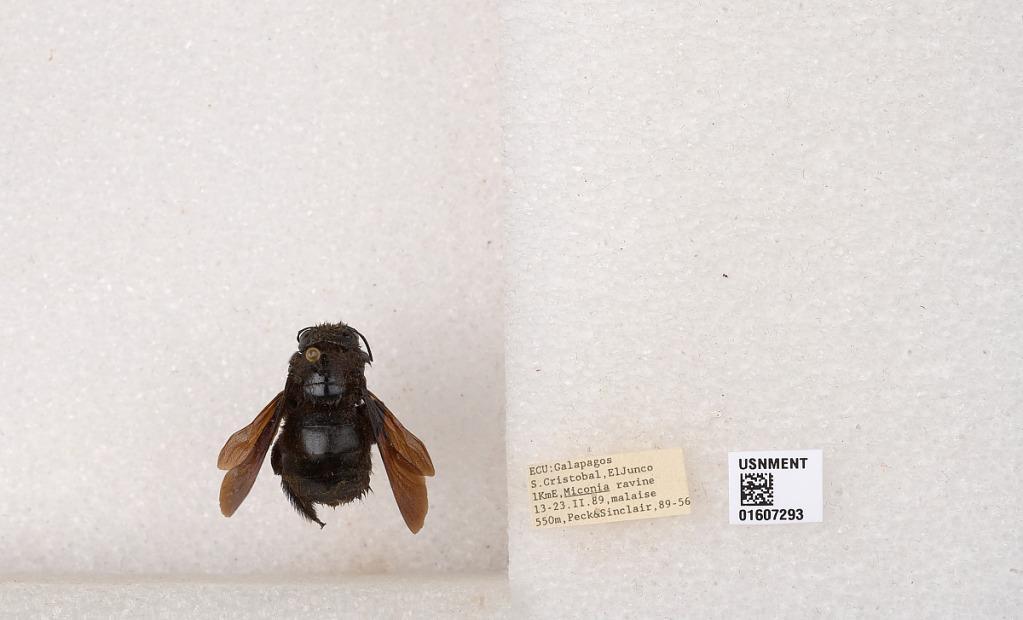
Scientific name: Xylocopa (Neoxylocopa) darwini Cockerell
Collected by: Peck & Sinclair
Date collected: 1989-2-13
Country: Ecuador
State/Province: Galapagos
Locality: S. Cristobal, ElJunco 1KmE, Miconia ravine
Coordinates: -0.895205, -89.4719